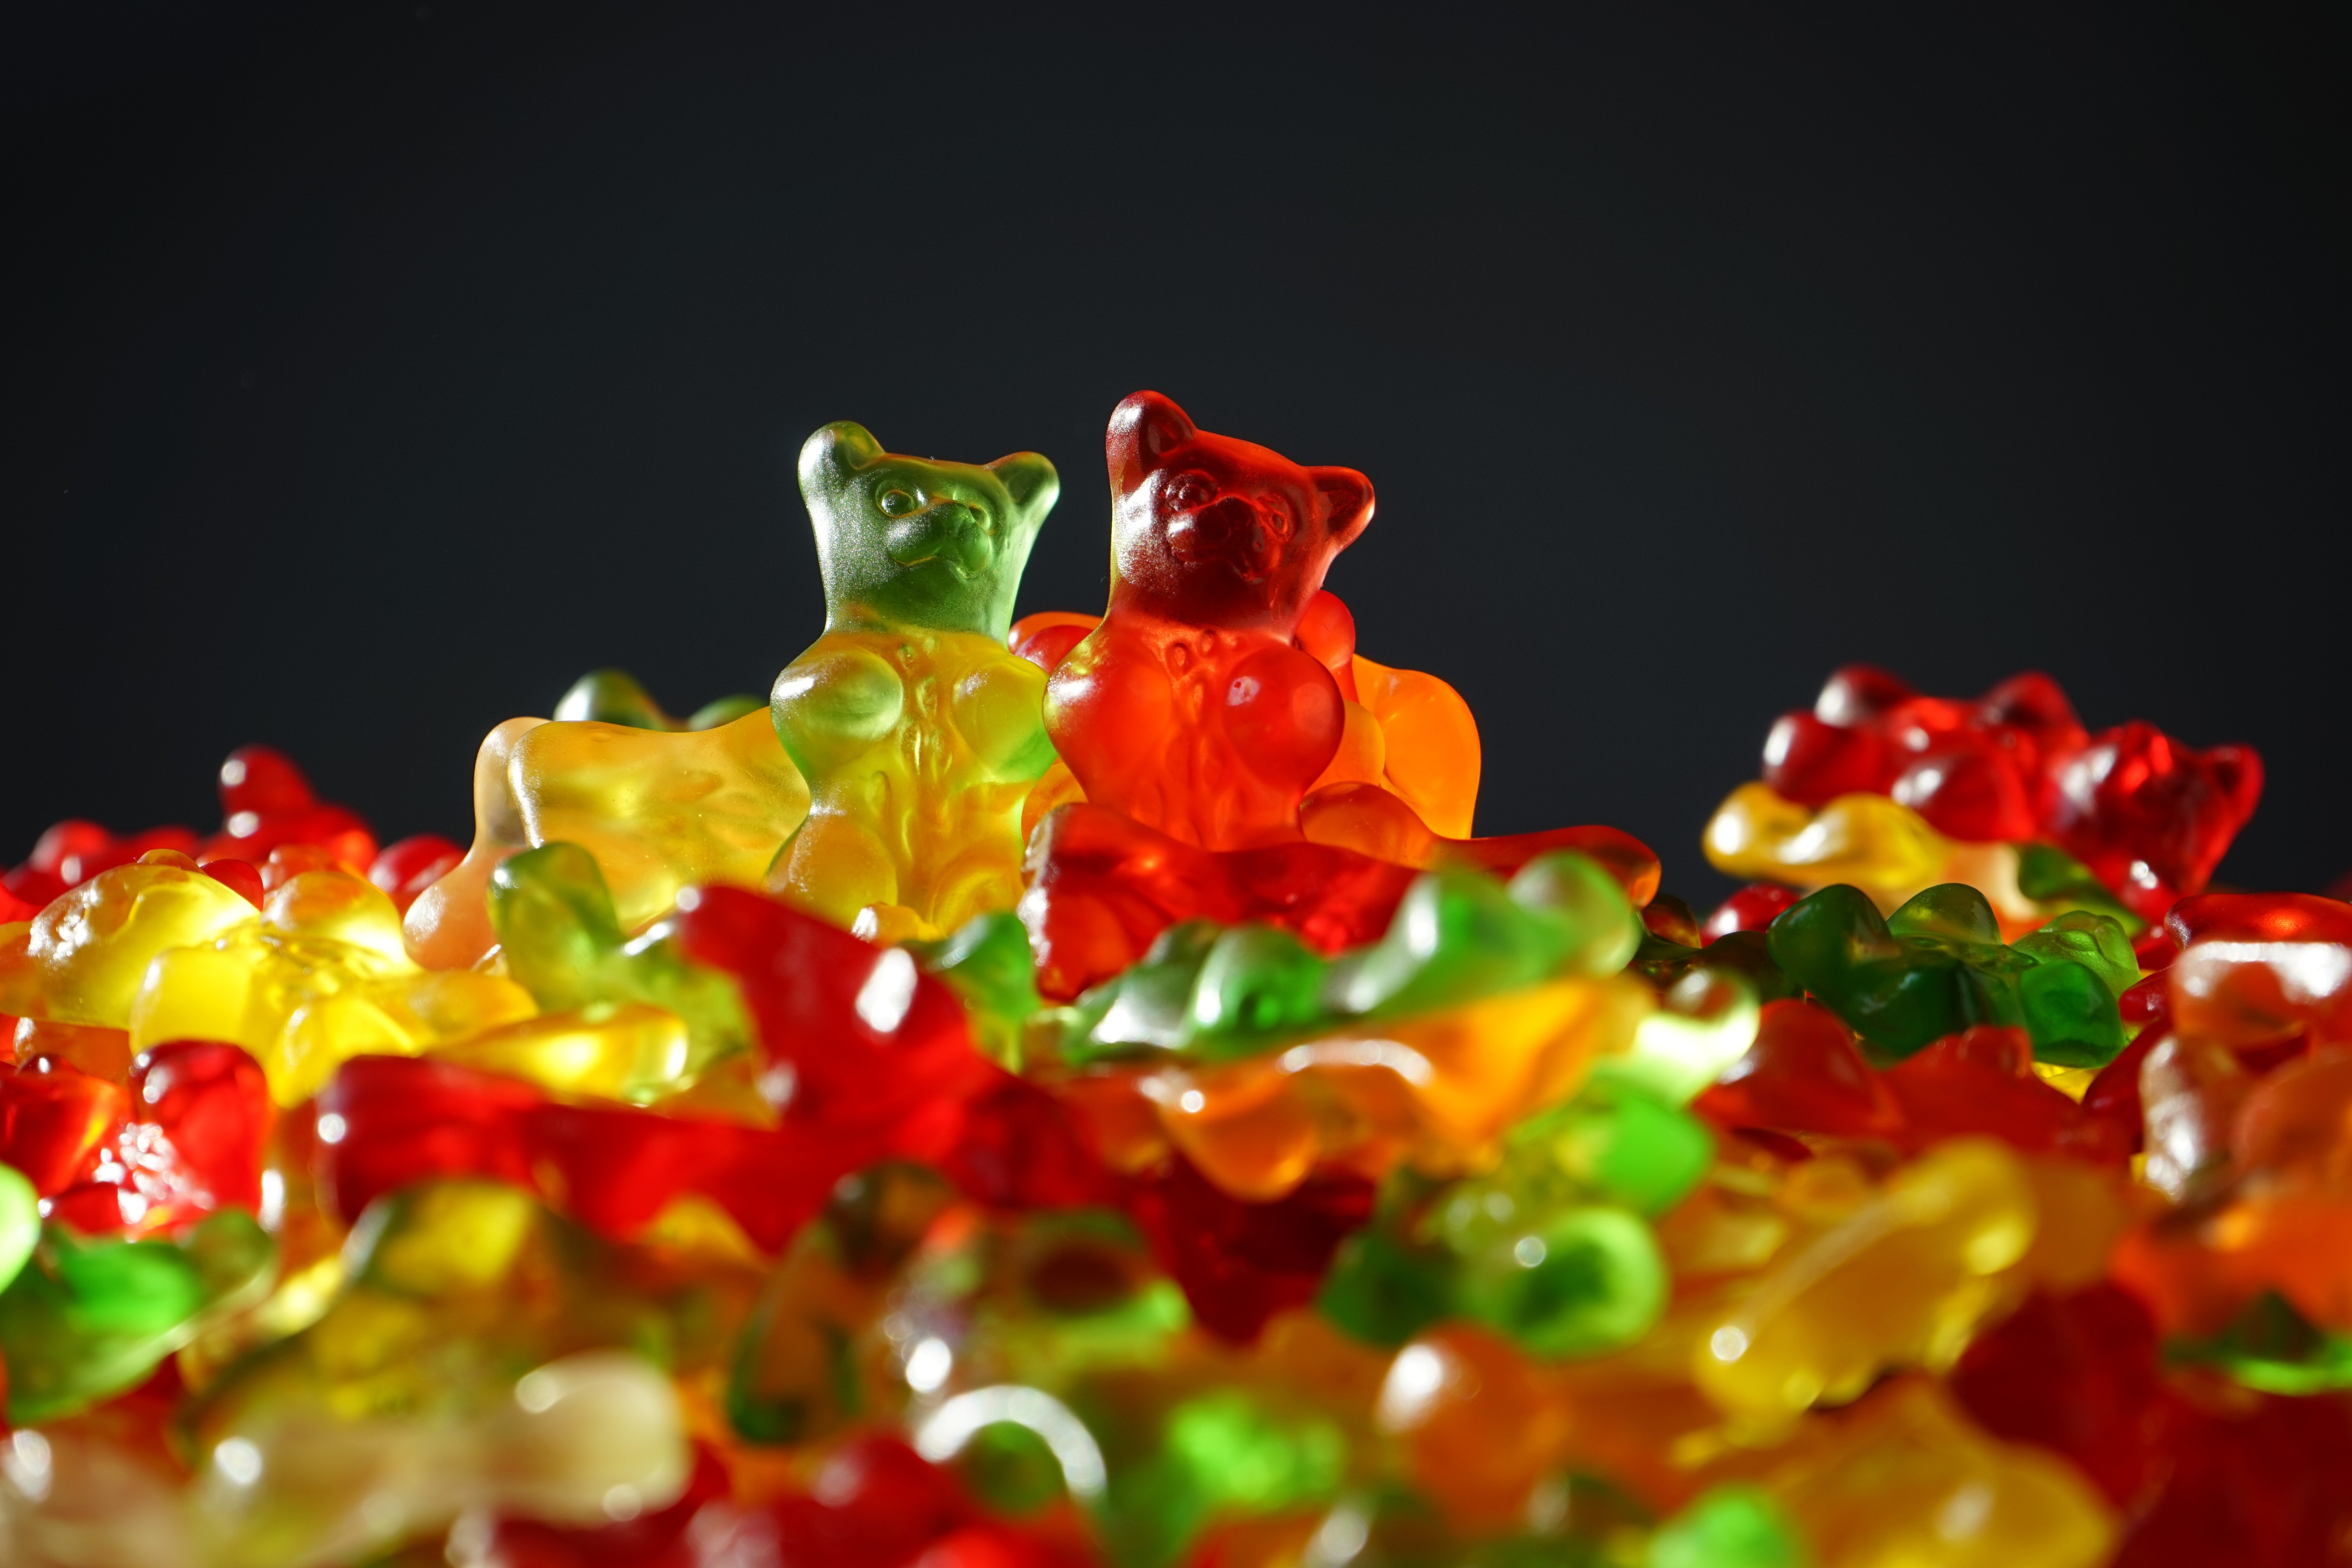
gummi candy, gummy bear, candy, confectionery, wine gum, food, macro photography